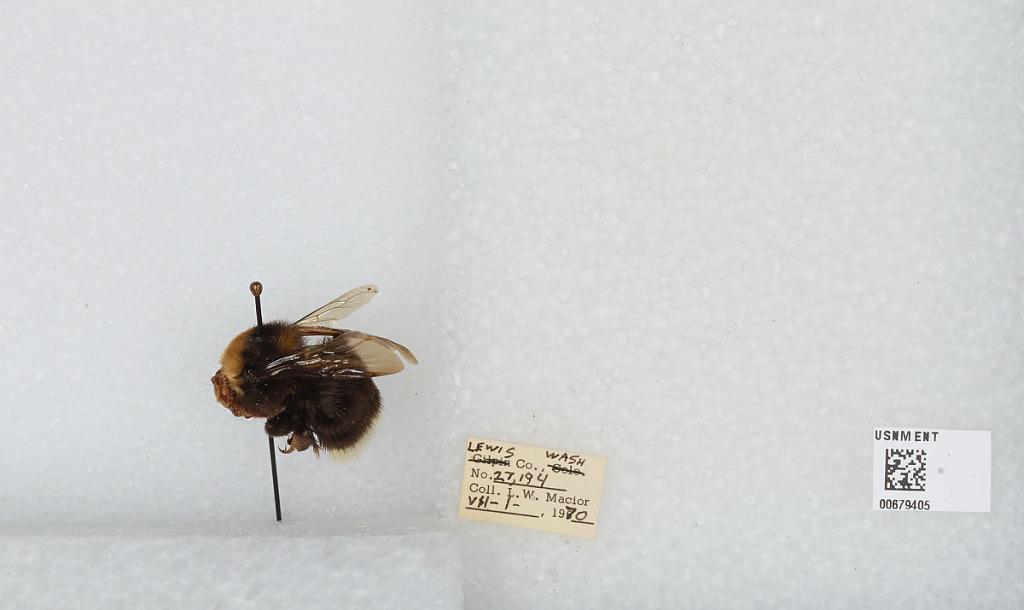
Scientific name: Bombus (Bombus) occidentalis Greene
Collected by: L. Macior
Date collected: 1970-7-1
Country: United States
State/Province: Washington
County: Lewis
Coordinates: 46.58, -122.4